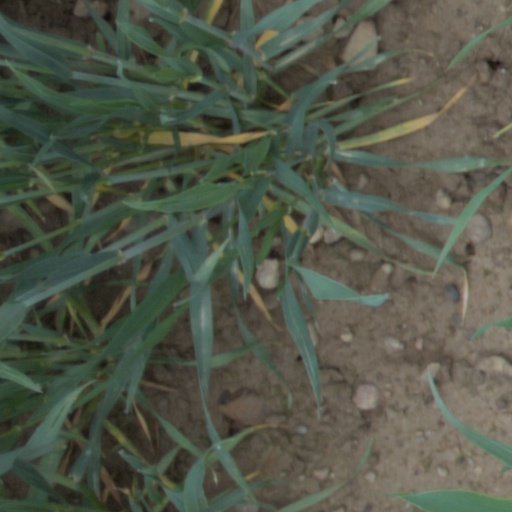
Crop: wheat